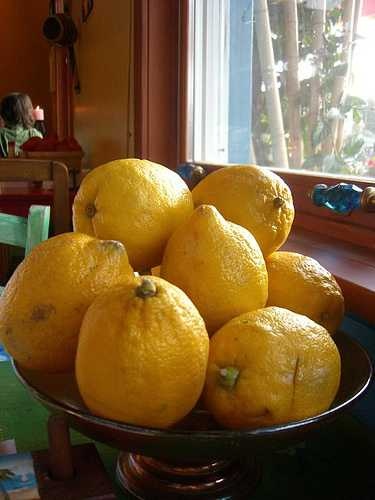
Label: Lemon